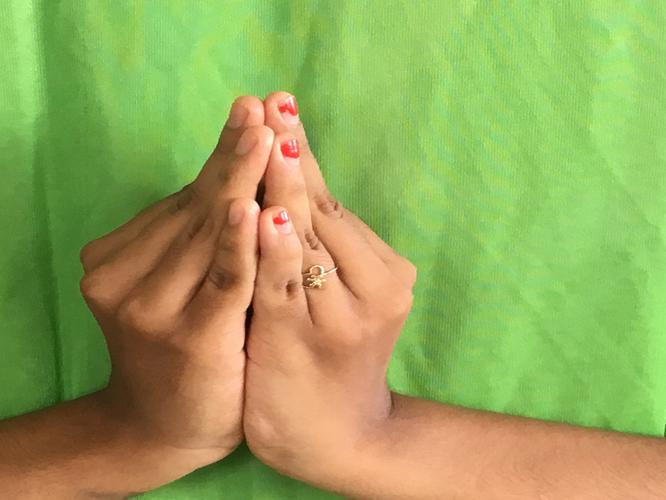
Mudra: Kapotham
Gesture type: double_hand